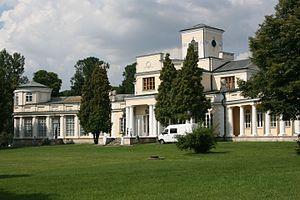
Rejowiec est un village polonais de la gmina de Rejowiec dans le powiat de Chełm de la voïvodie de Lublin dans l'est de la Pologne, à la frontière avec l'Ukraine.